James Bond Jr.

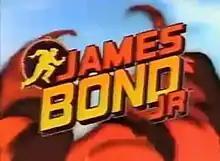
Title card

James Bond Jr. is an American animated television series based on Ian Fleming's "James Bond" franchise. Produced by Mac B, Danjaq, and Murakami-Wolf-Swenson in association with United Artists, it follows the adventures of James Bond's nephew, James Bond Jr.